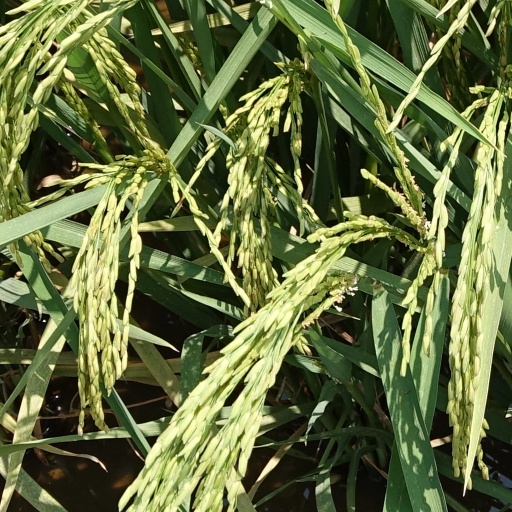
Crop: rice